Colmenar de Oreja

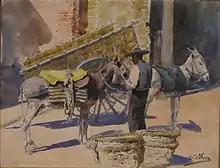
"El vendimiador de Colmenar" painted by Ulpiano Checa

After the Treaty of the Bulls of Guisando, Enrique IV, set up his Court in Colmenar de Oreja. Both Enrique IV and Isabel dictated numerous resolutions that appear signed and dated in Colmenar de Oreja, in whose Santa María la Mayor Church, the Count of Tendilla nailed the famous manifesto in favour of Juana la Beltraneja. Supporters and detractors of Princess Isabel sealed their peace in the transcendental "Vistas de Colmenar de Oreja". In 1540, Carlos I of Spain granted Don Diego de Cárdenas y Enríquez the title of Primer Señor of Colmenar de Oreja y Oreja, in exchange for the Dehesas of Requena and La Puebla, among others. In 1625, the Señorío was transformed into Condado (County), and the first Count of Colmenar de Oreja and Señor de Oreja, Bernardino Ayala Cárdenas y Velasco, was the 8th Count of Fuensalida. Between 1500 and 1700, the successive kings of the House of Austria authorised or undertook the most important works carried out in Colmenar de Oreja: extension of the church of Santa María la Mayor (1517), repair of the wall (1517) and irrigation of the Vega (1572), foundation of the Franciscan Monastery of San Bernardino de Siena. (1570) and foundation of the Monastery of the Incarnation of the Augustinian Recollect Nuns (1685).